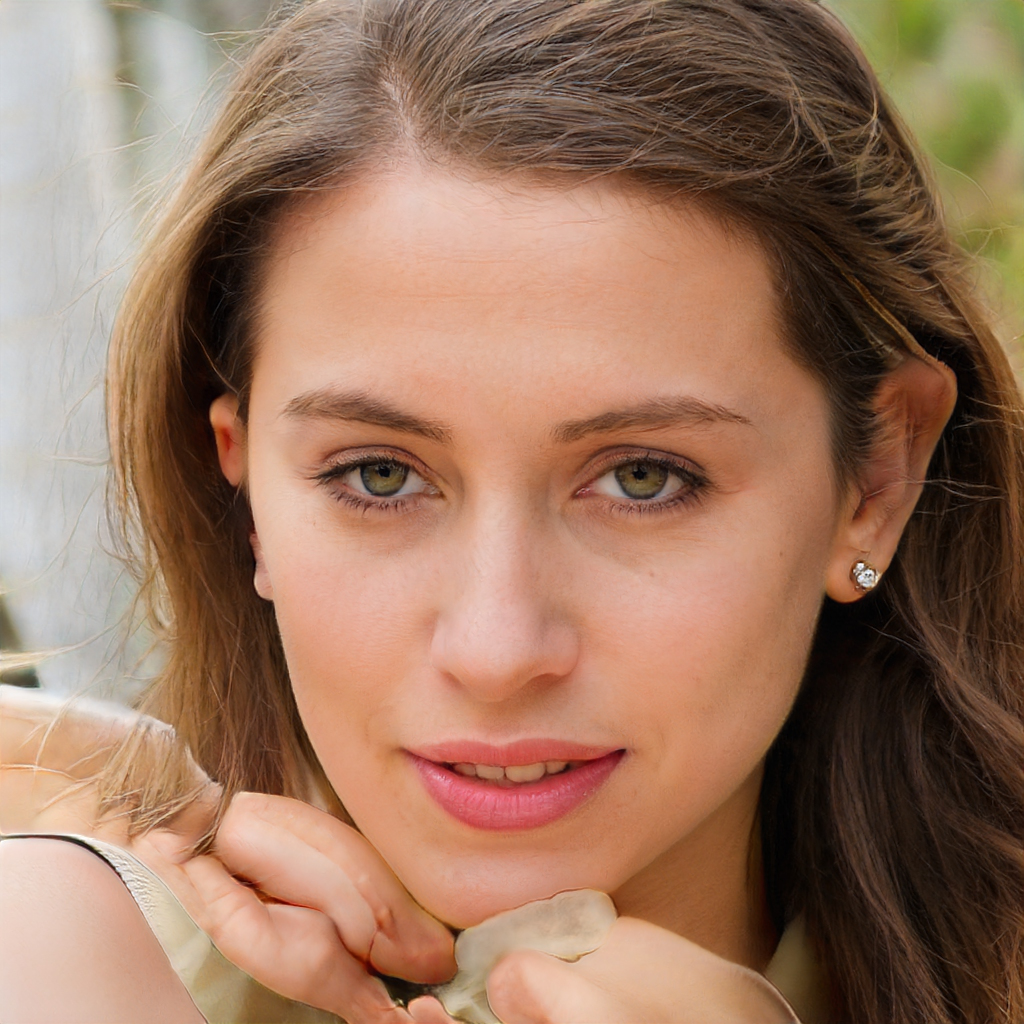
Portrait style: Real Portrait